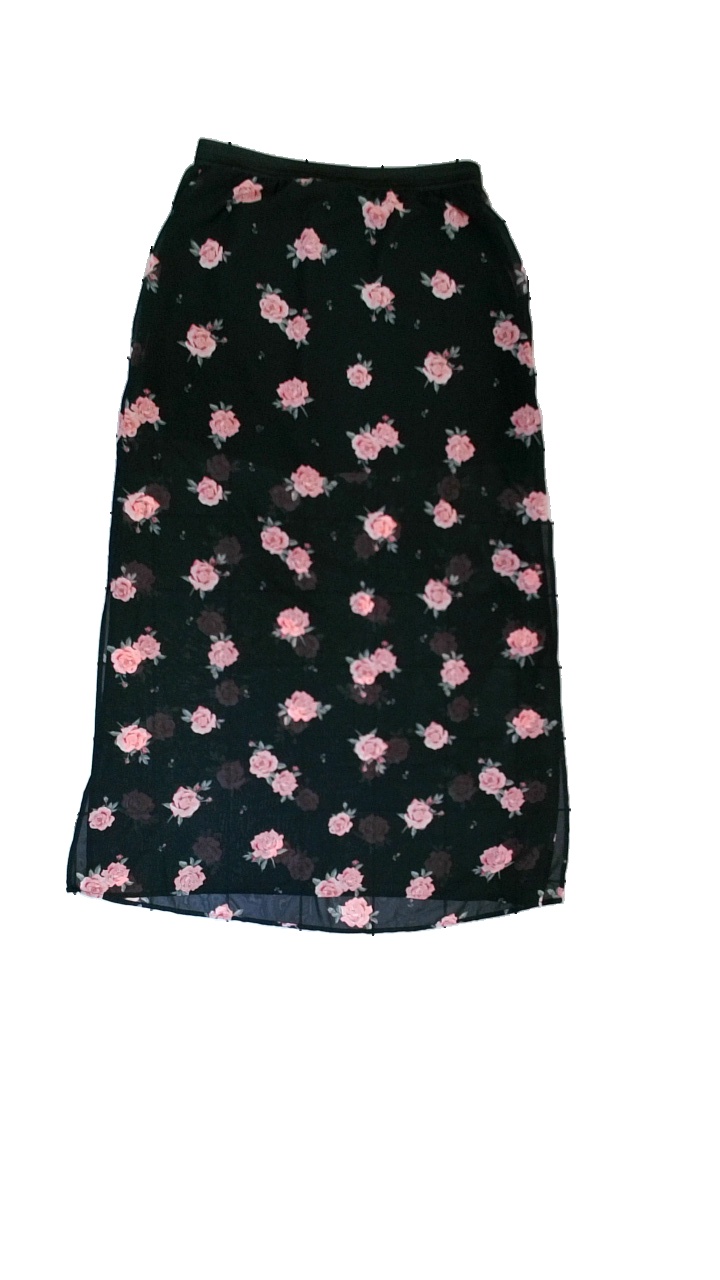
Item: Skirt (Ladies)
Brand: H&m
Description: Lång kjol med blomtryck
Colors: Black, Pink, Green
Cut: Regular
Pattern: Floral print
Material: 100% polyester
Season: All
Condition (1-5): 4
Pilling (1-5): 5
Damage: lagat hål
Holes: Minor
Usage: Recycle
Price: <50